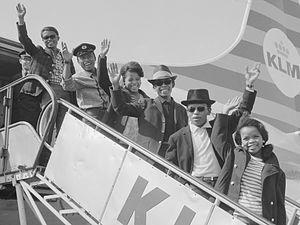
Les Surfs sont un groupe vocal malgache de yéyé francophone ayant officiellement exercé de 1963 à 1971.